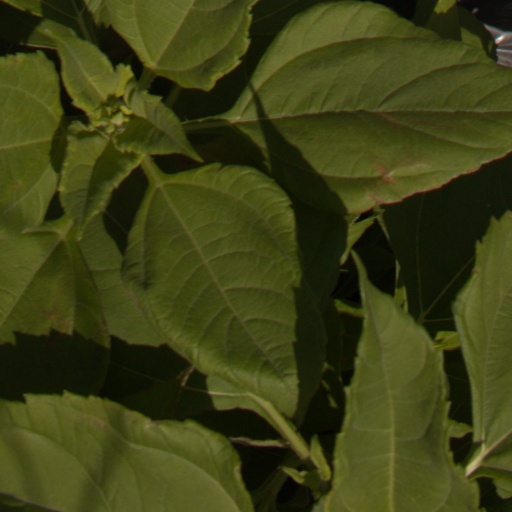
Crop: Jerusalem artichoke